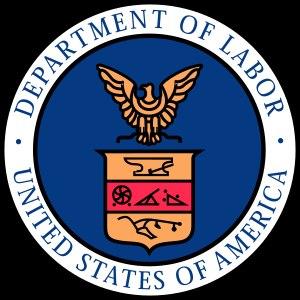
Le gouvernement fédéral des États-Unis comprend la branche exécutive, la branche législative et la branche judiciaire. Chacune de ces branches comprend des agences fédérales.
Le Hall d'Honneur du ministère du Travail ou Temple de la renommée du Travail est un Mémorial Honorifique du Département du Travail des États-Unis, à Washington DC aux États-Unis, dédié au souvenir honorifique des américains qui ont apporté une contribution positive majeur profonde à la façon dont les gens travaillent et vivent, aux États-Unis.